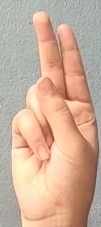
ASL sign: U